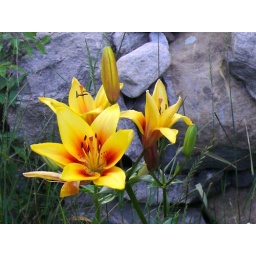
More of the yellow Asiatic lilies near the stone wall.